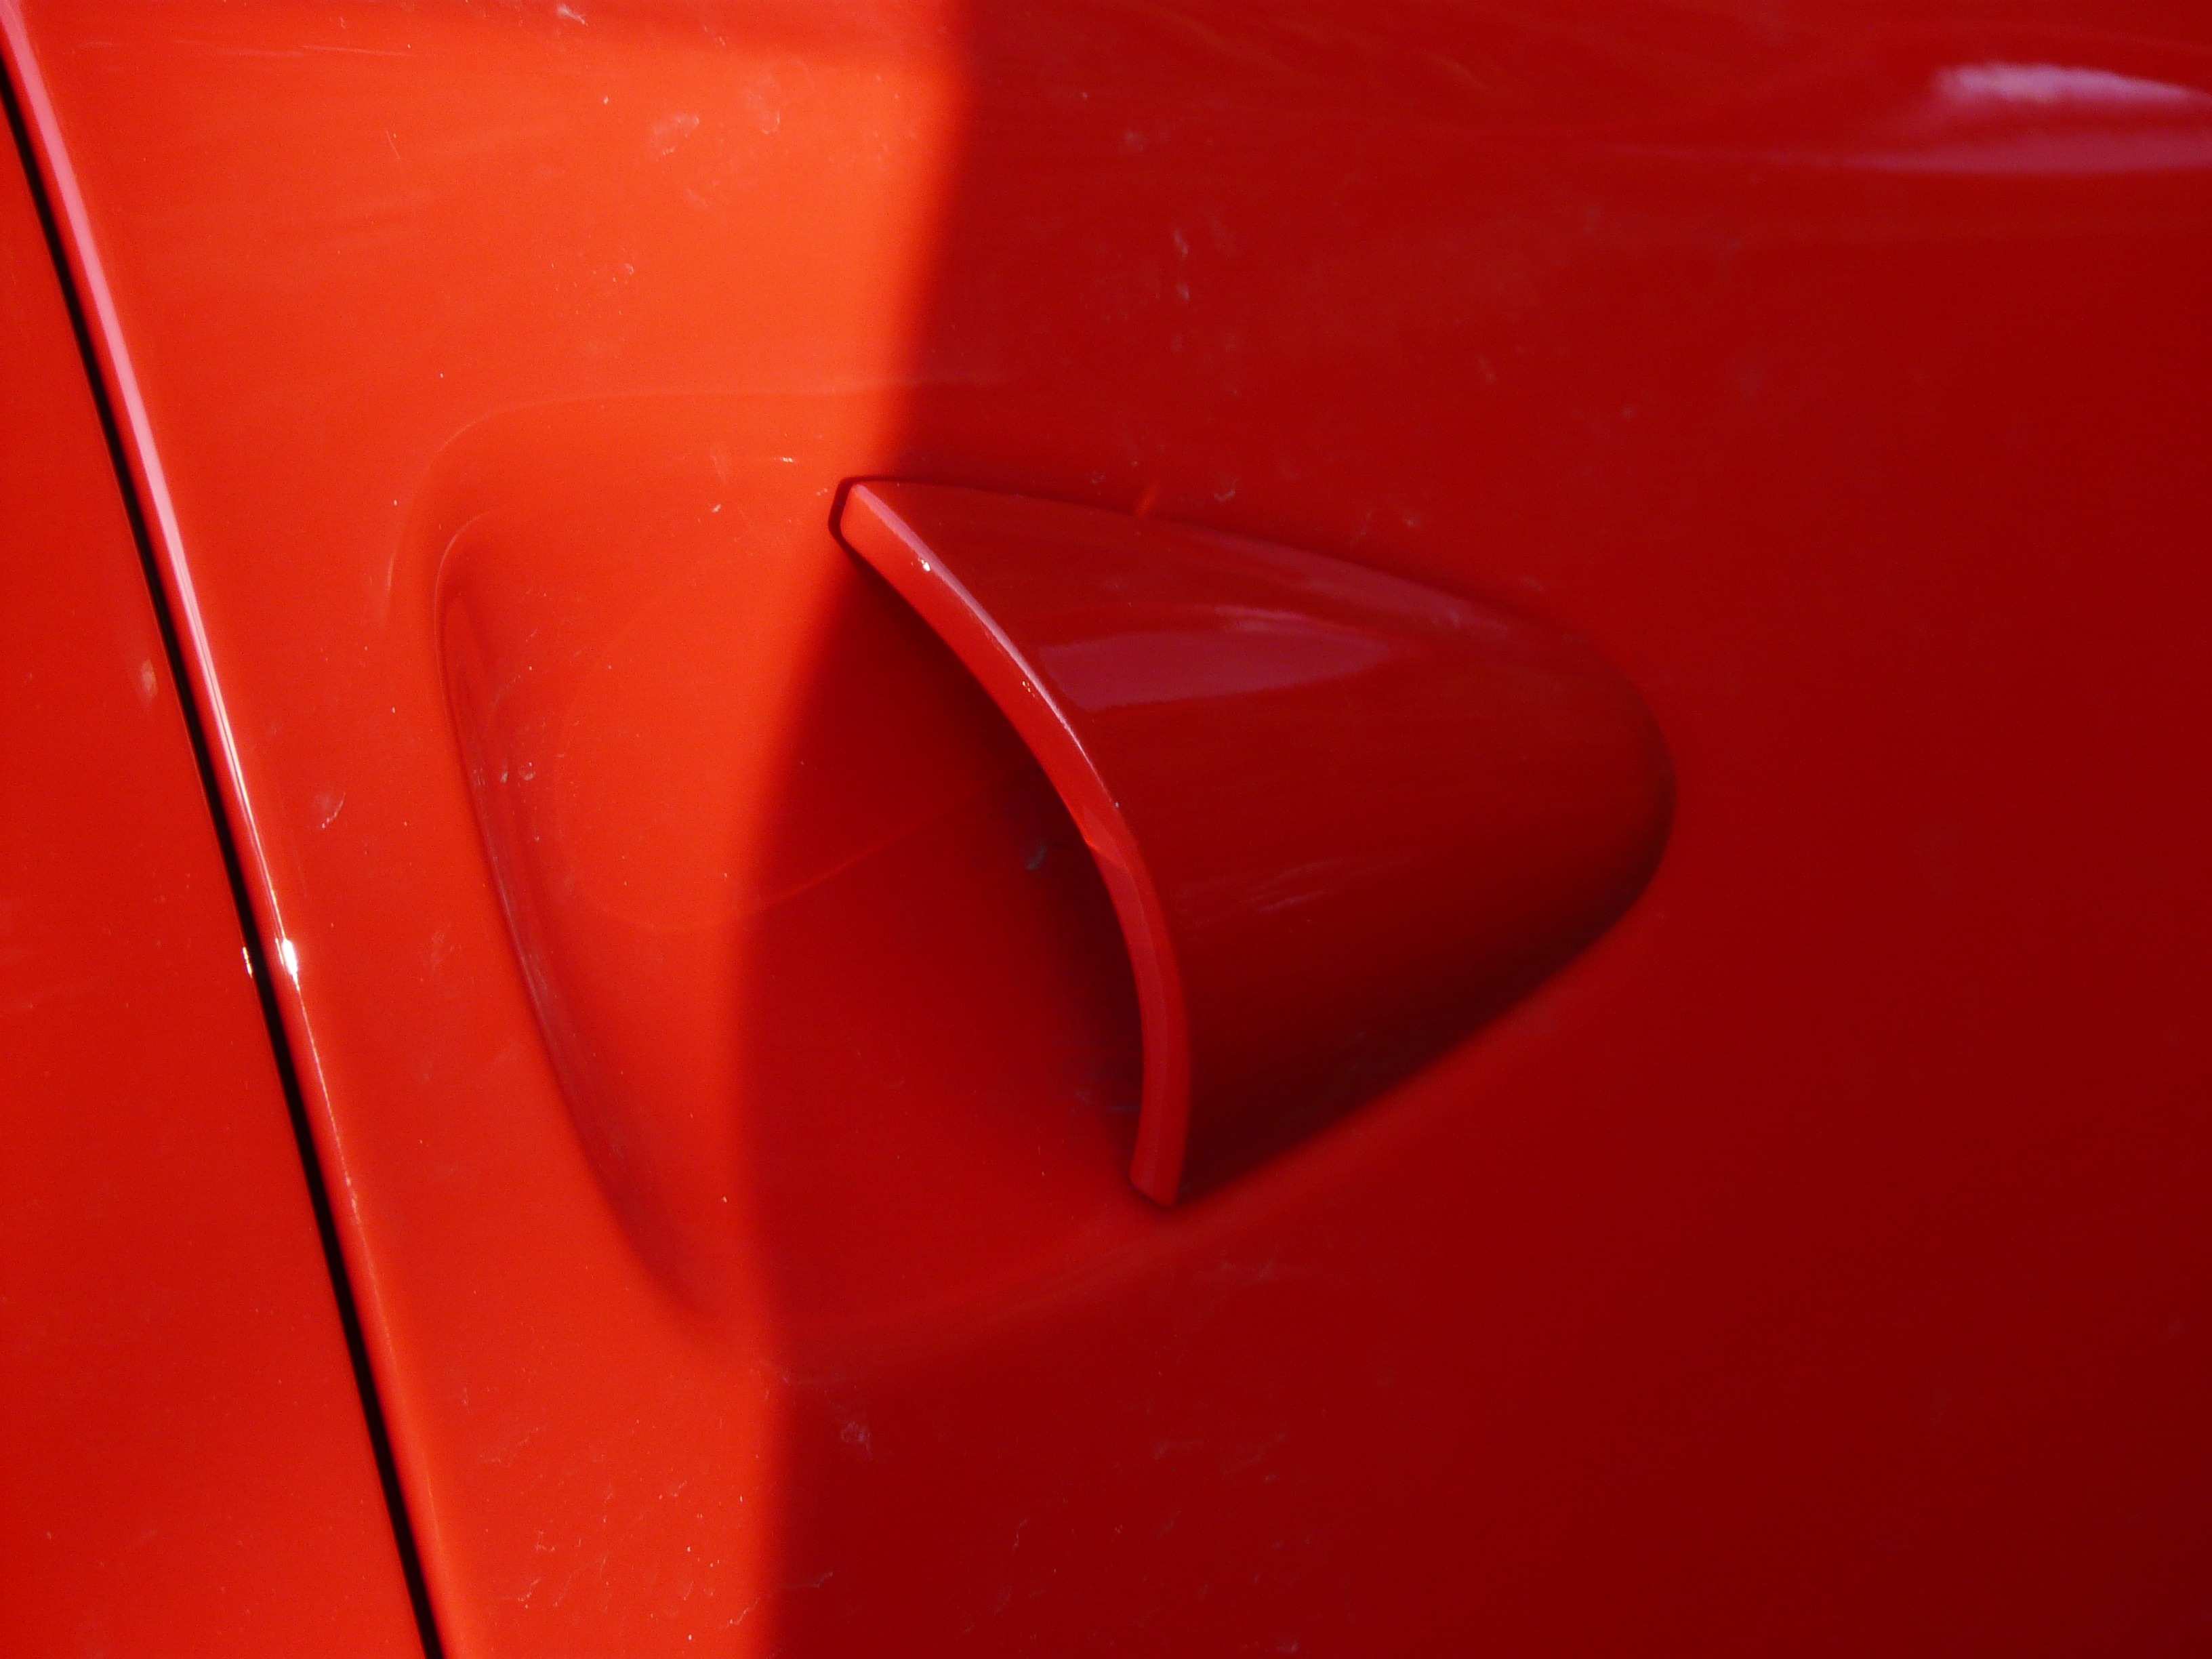
wheel, red, vehicle, color, auto, pink, sports car, bumper, shape, ventilation, macro photography, intake, automotive exterior, air intake